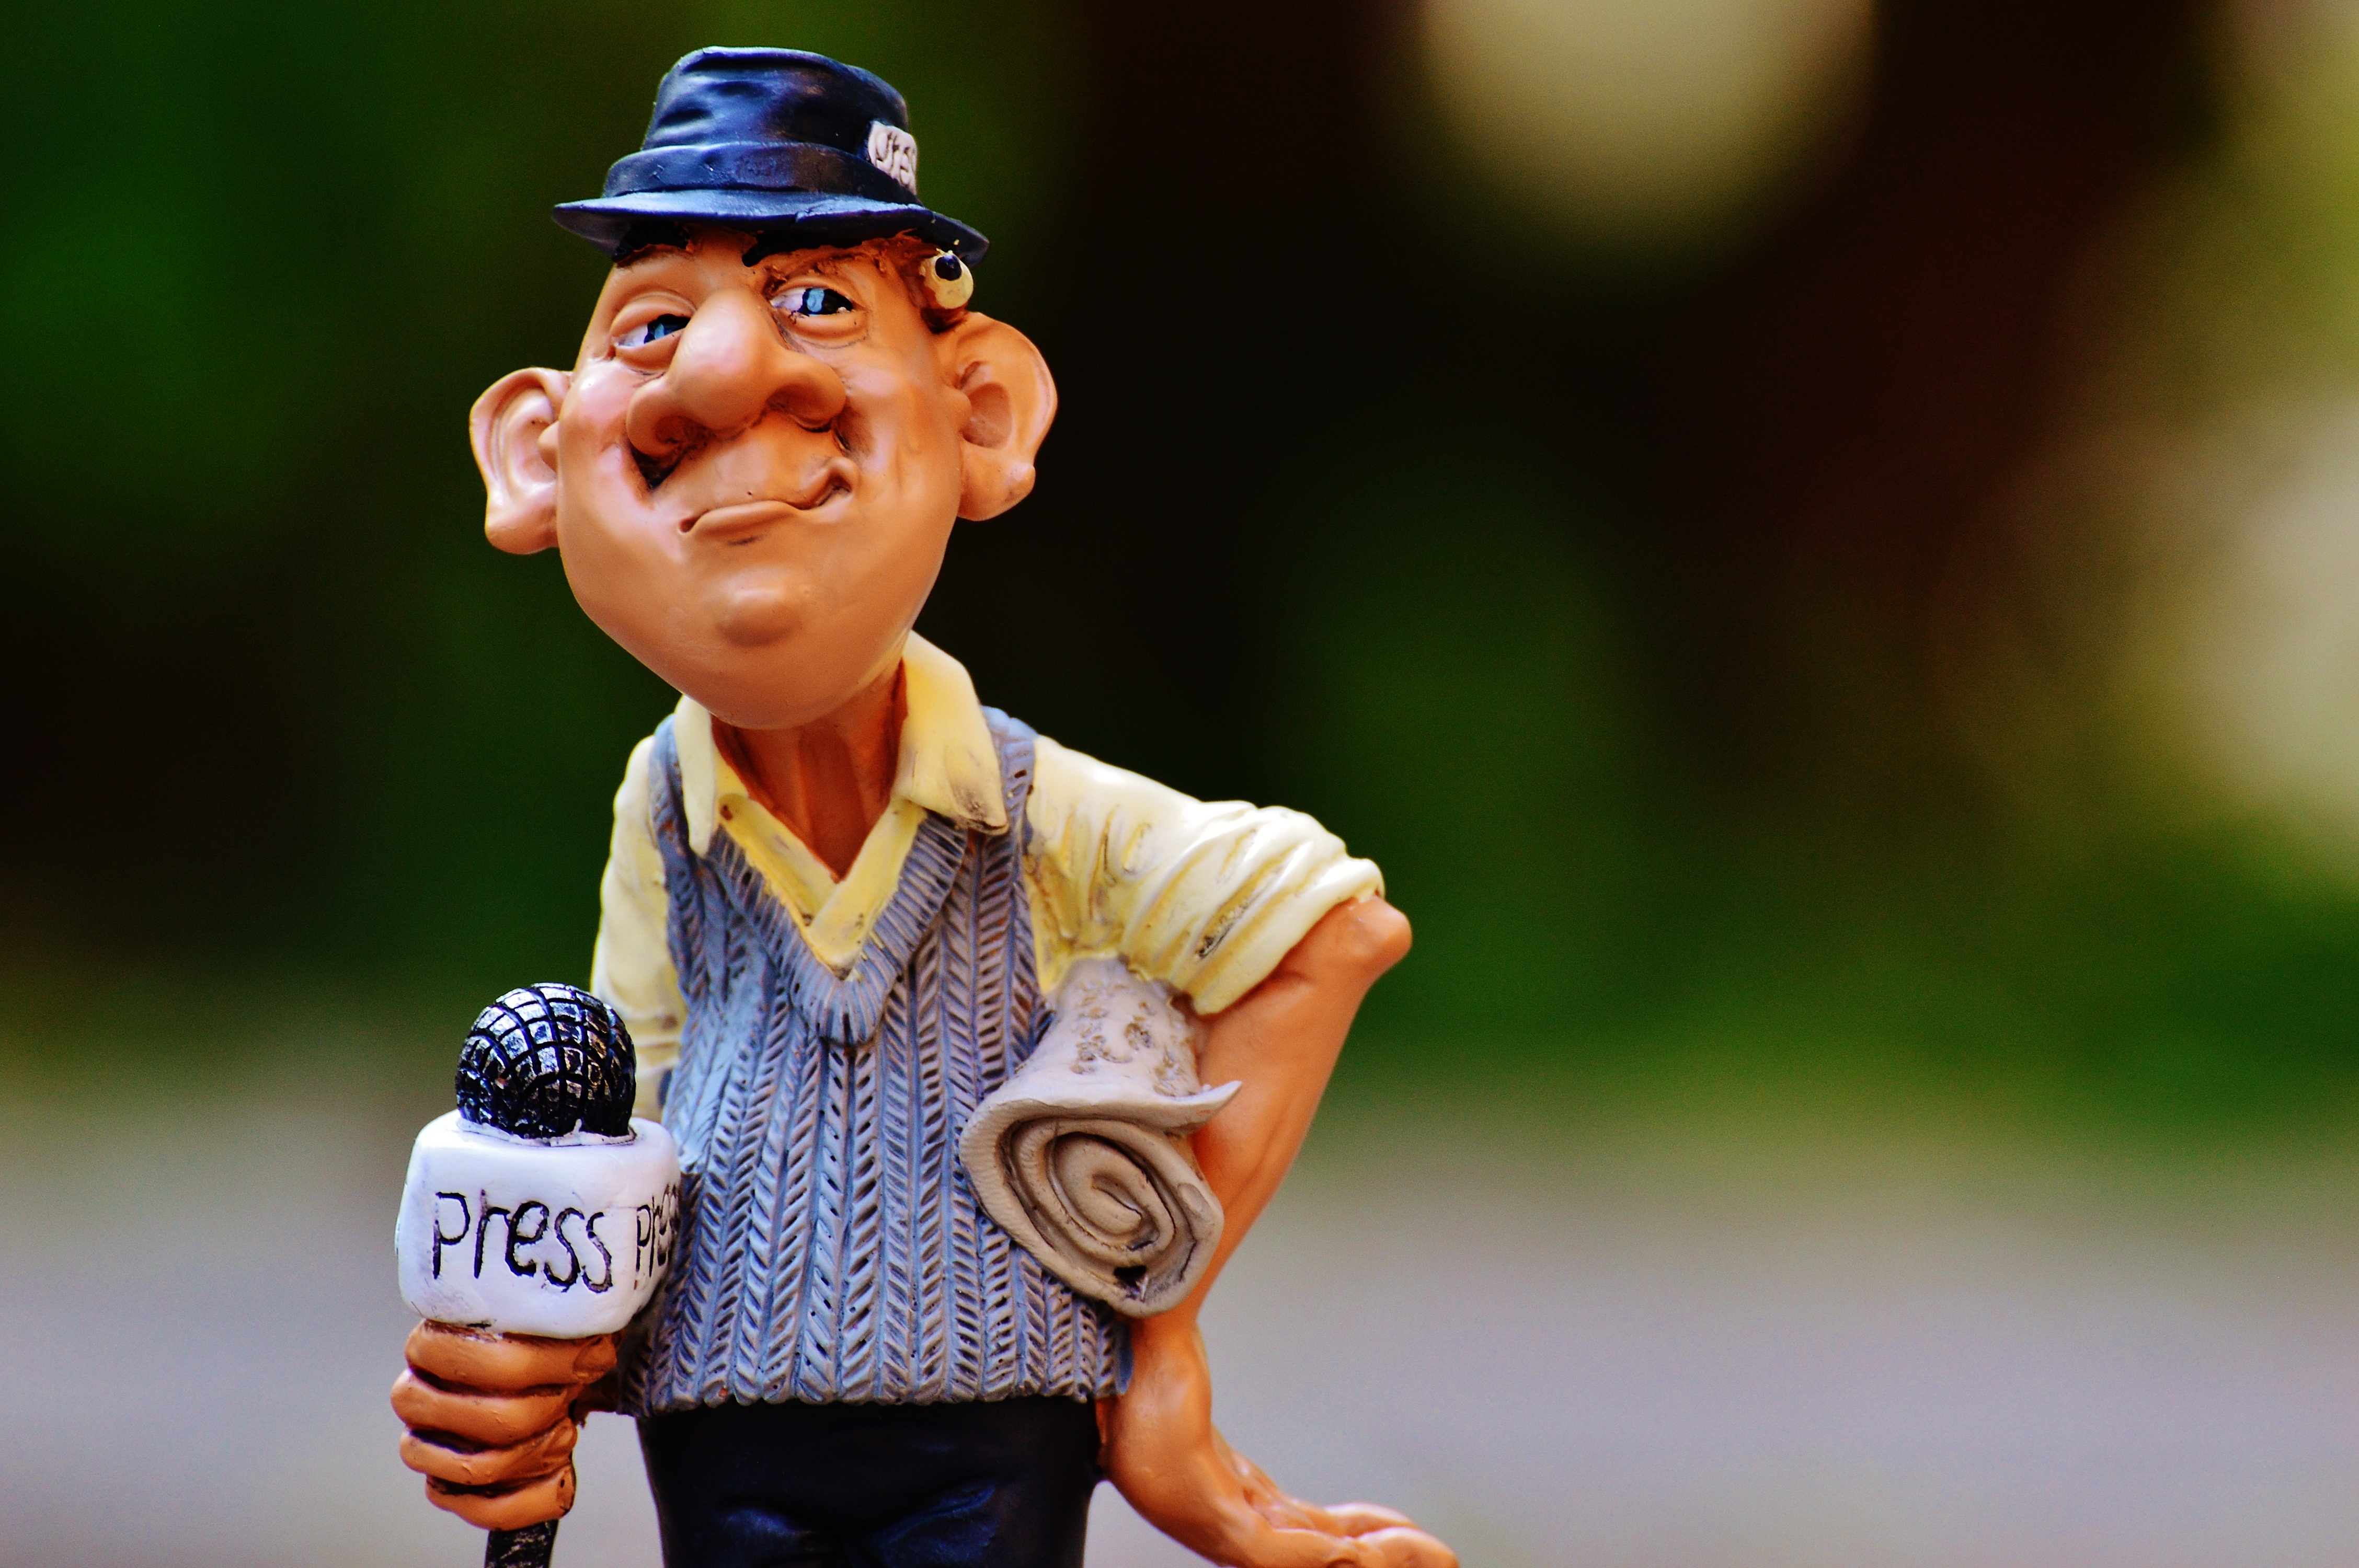
baseball, newspaper, magazine, communication, child, broadcast, figure, press, sports, funny, magazines, information, news, journalism, journalist, article, headlines, commenced, tagesschau, bat and ball games, baseball positions